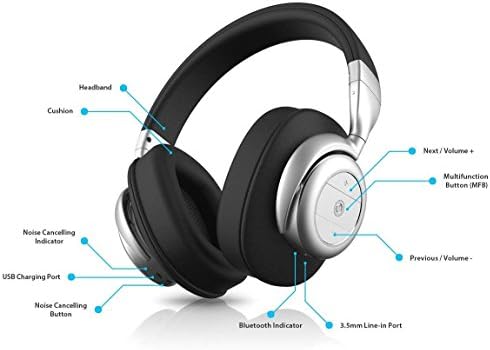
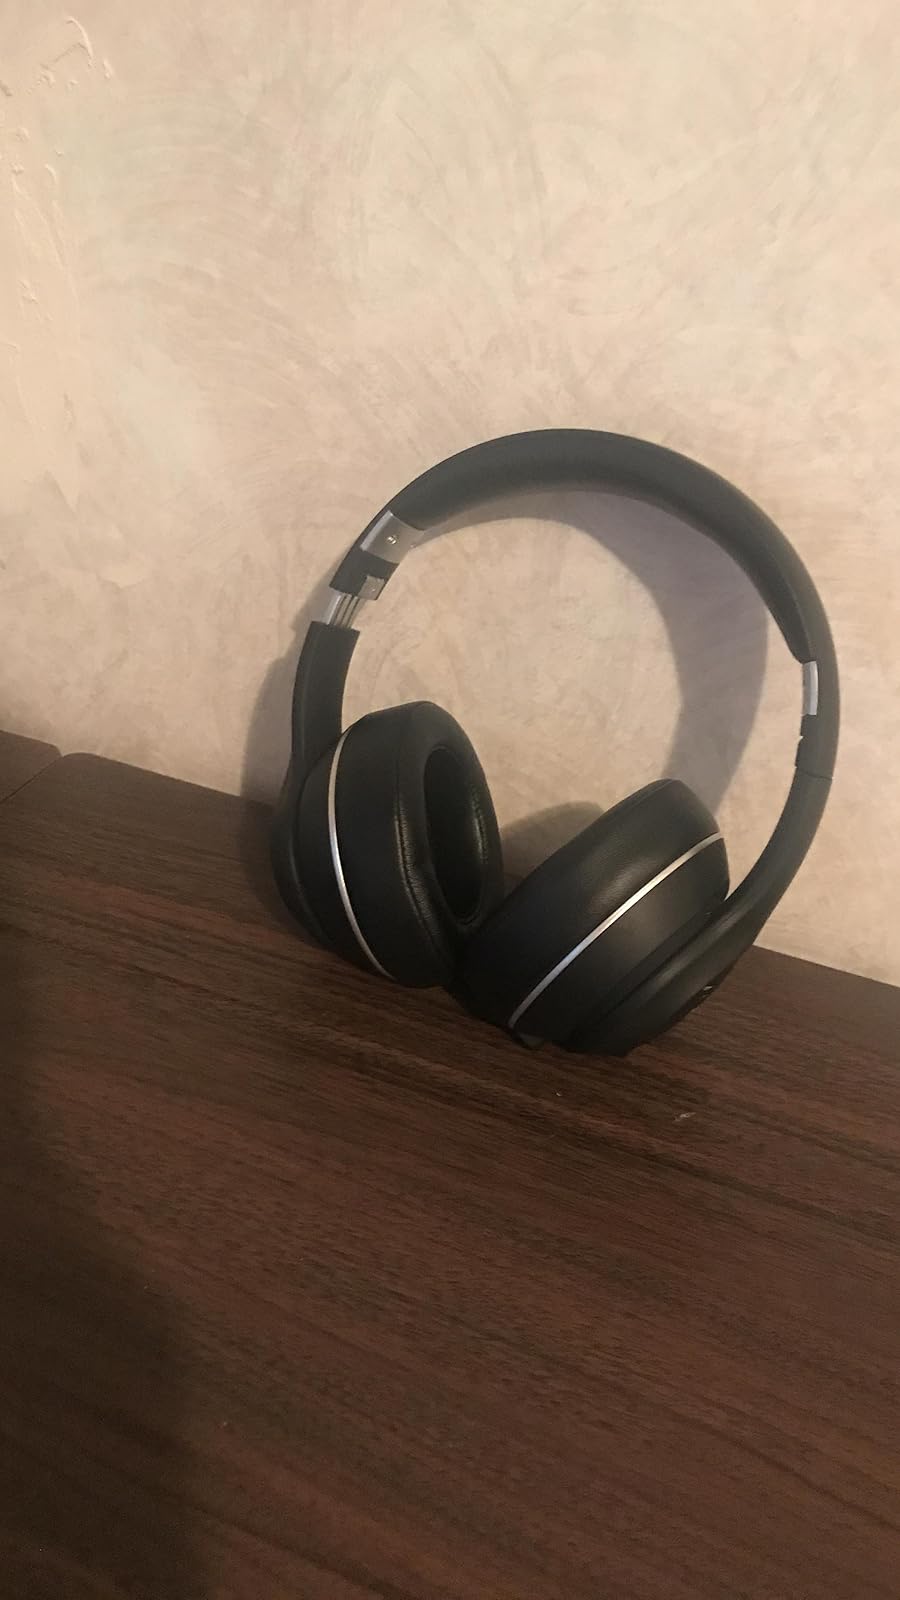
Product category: headphones
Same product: no